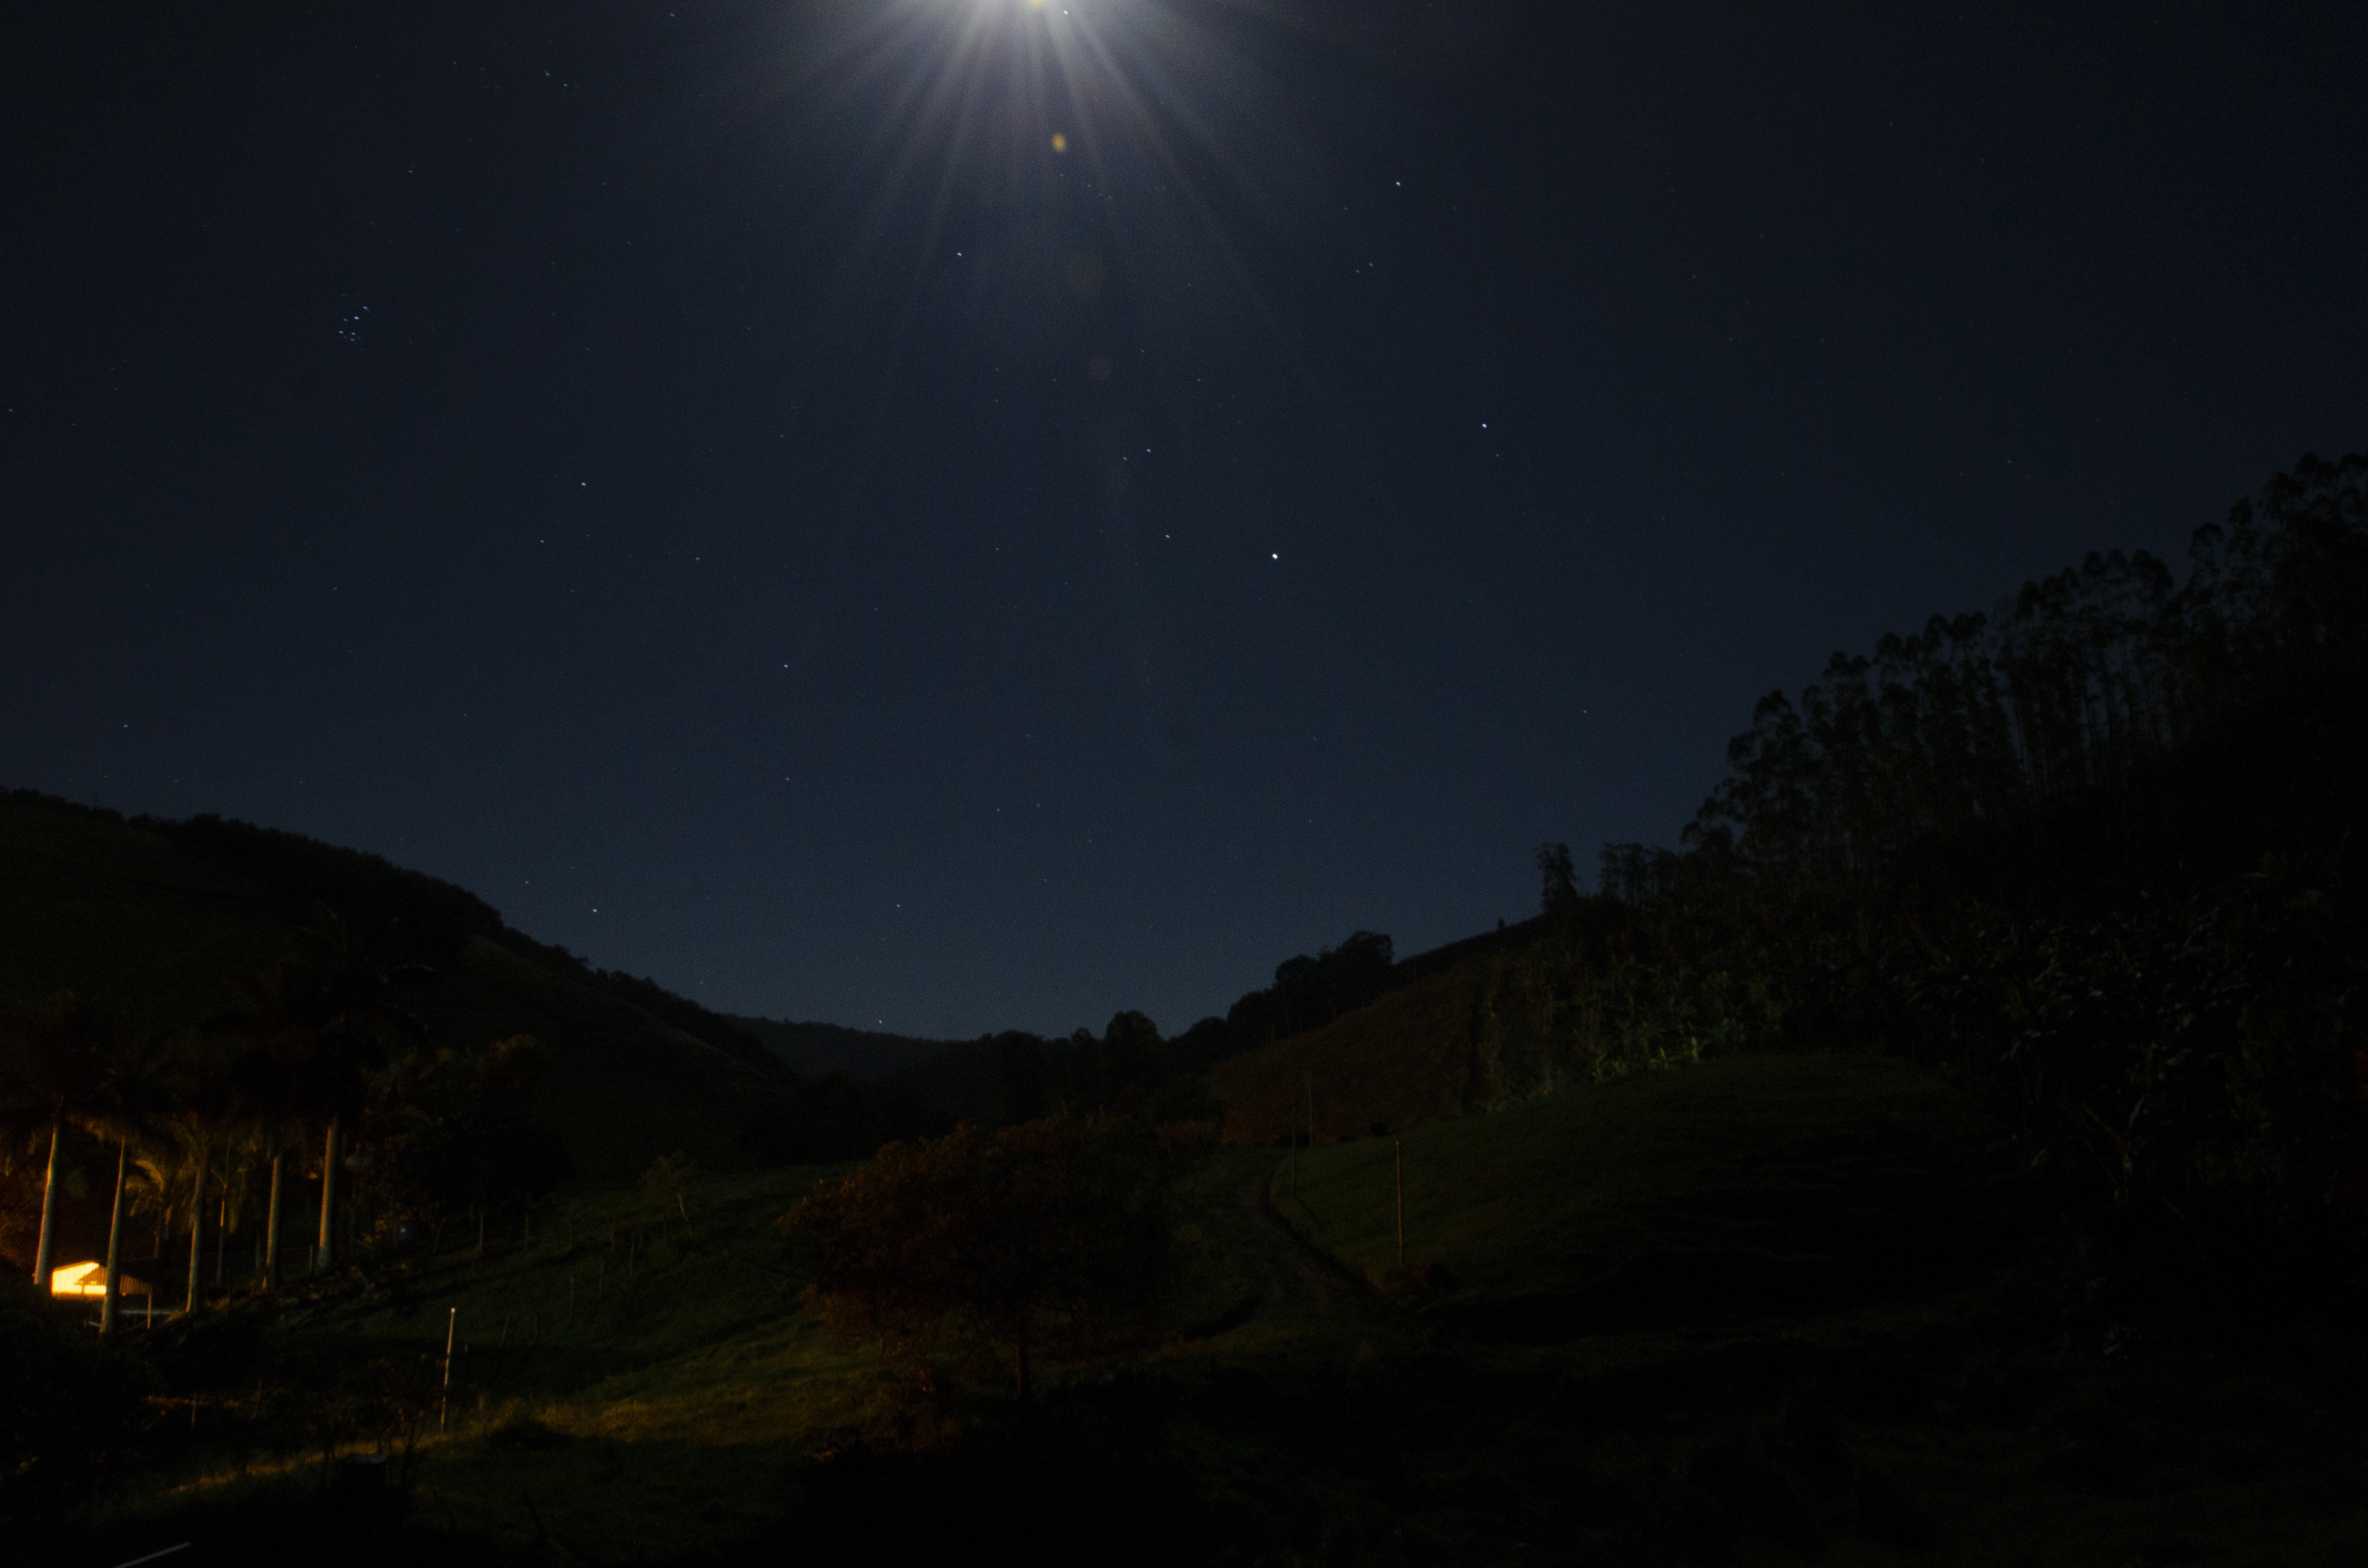
sky, star, plant, cloud, mountain, full moon, atmospheric phenomenon, moon, astronomical object, landscape, tree, horizon, midnight, natural landscape, slope, grassland, moonlight, grass, space, celestial event, astronomy, forest, darkness, science, event, mountain range, road, evening, hill, lens flare, night, winter, valley, trail